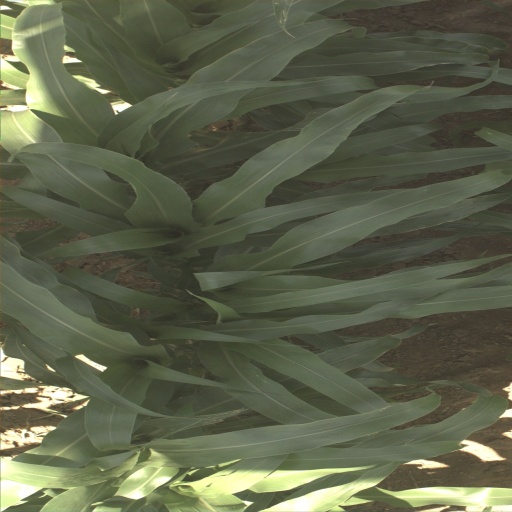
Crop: sorghum